Peoria Automobile Club

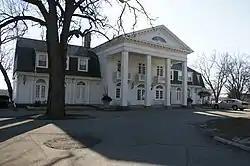

Shore Acres Park Clubhouse (known by its former name, the Peoria Automobile Club) is the central feature of Shore Acres Park in Chillicothe, Illinois. The site of the clubhouse, which is located on the Illinois River, was originally part of Columbia Park, a Chillicothe city park established in 1890. In 1911, the Peoria Automobile Club was formed as a social and recreational organization for the automobile owners of Peoria and the surrounding cities; the club soon purchased the park from the city. The club built their clubhouse at the park in 1915; Peoria architects Hotchkiss & Harris provided its Classical Revival design. One of the club's main functions was to advocate for improved roads in Peoria and Central Illinois; in particular, they advocated for a route from Peoria to Chicago that would pass their clubhouse. The 1918 State Bond Issue, which established Illinois' state highway system, provided funding for this route, which became known as Illinois Route 29.